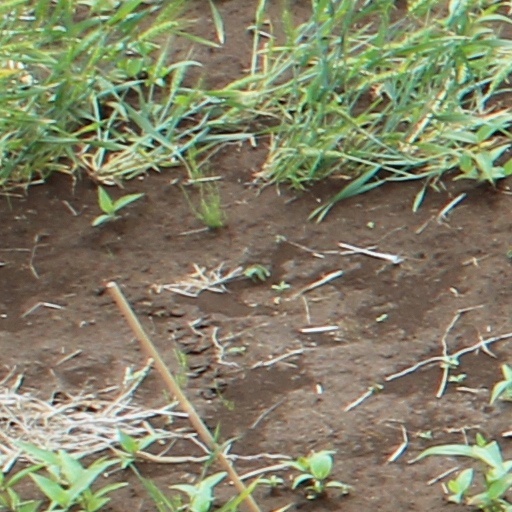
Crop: wheat